Marching for Liberty

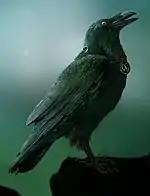
The raven, wearing a Wisdom-medal

Wiseman's story reached a turning point when he overcame the betrayal of "Judas" and felt that the time has come to start a journey with his disciples to liberate the people living under tyranny. The album's title refers to this situation.